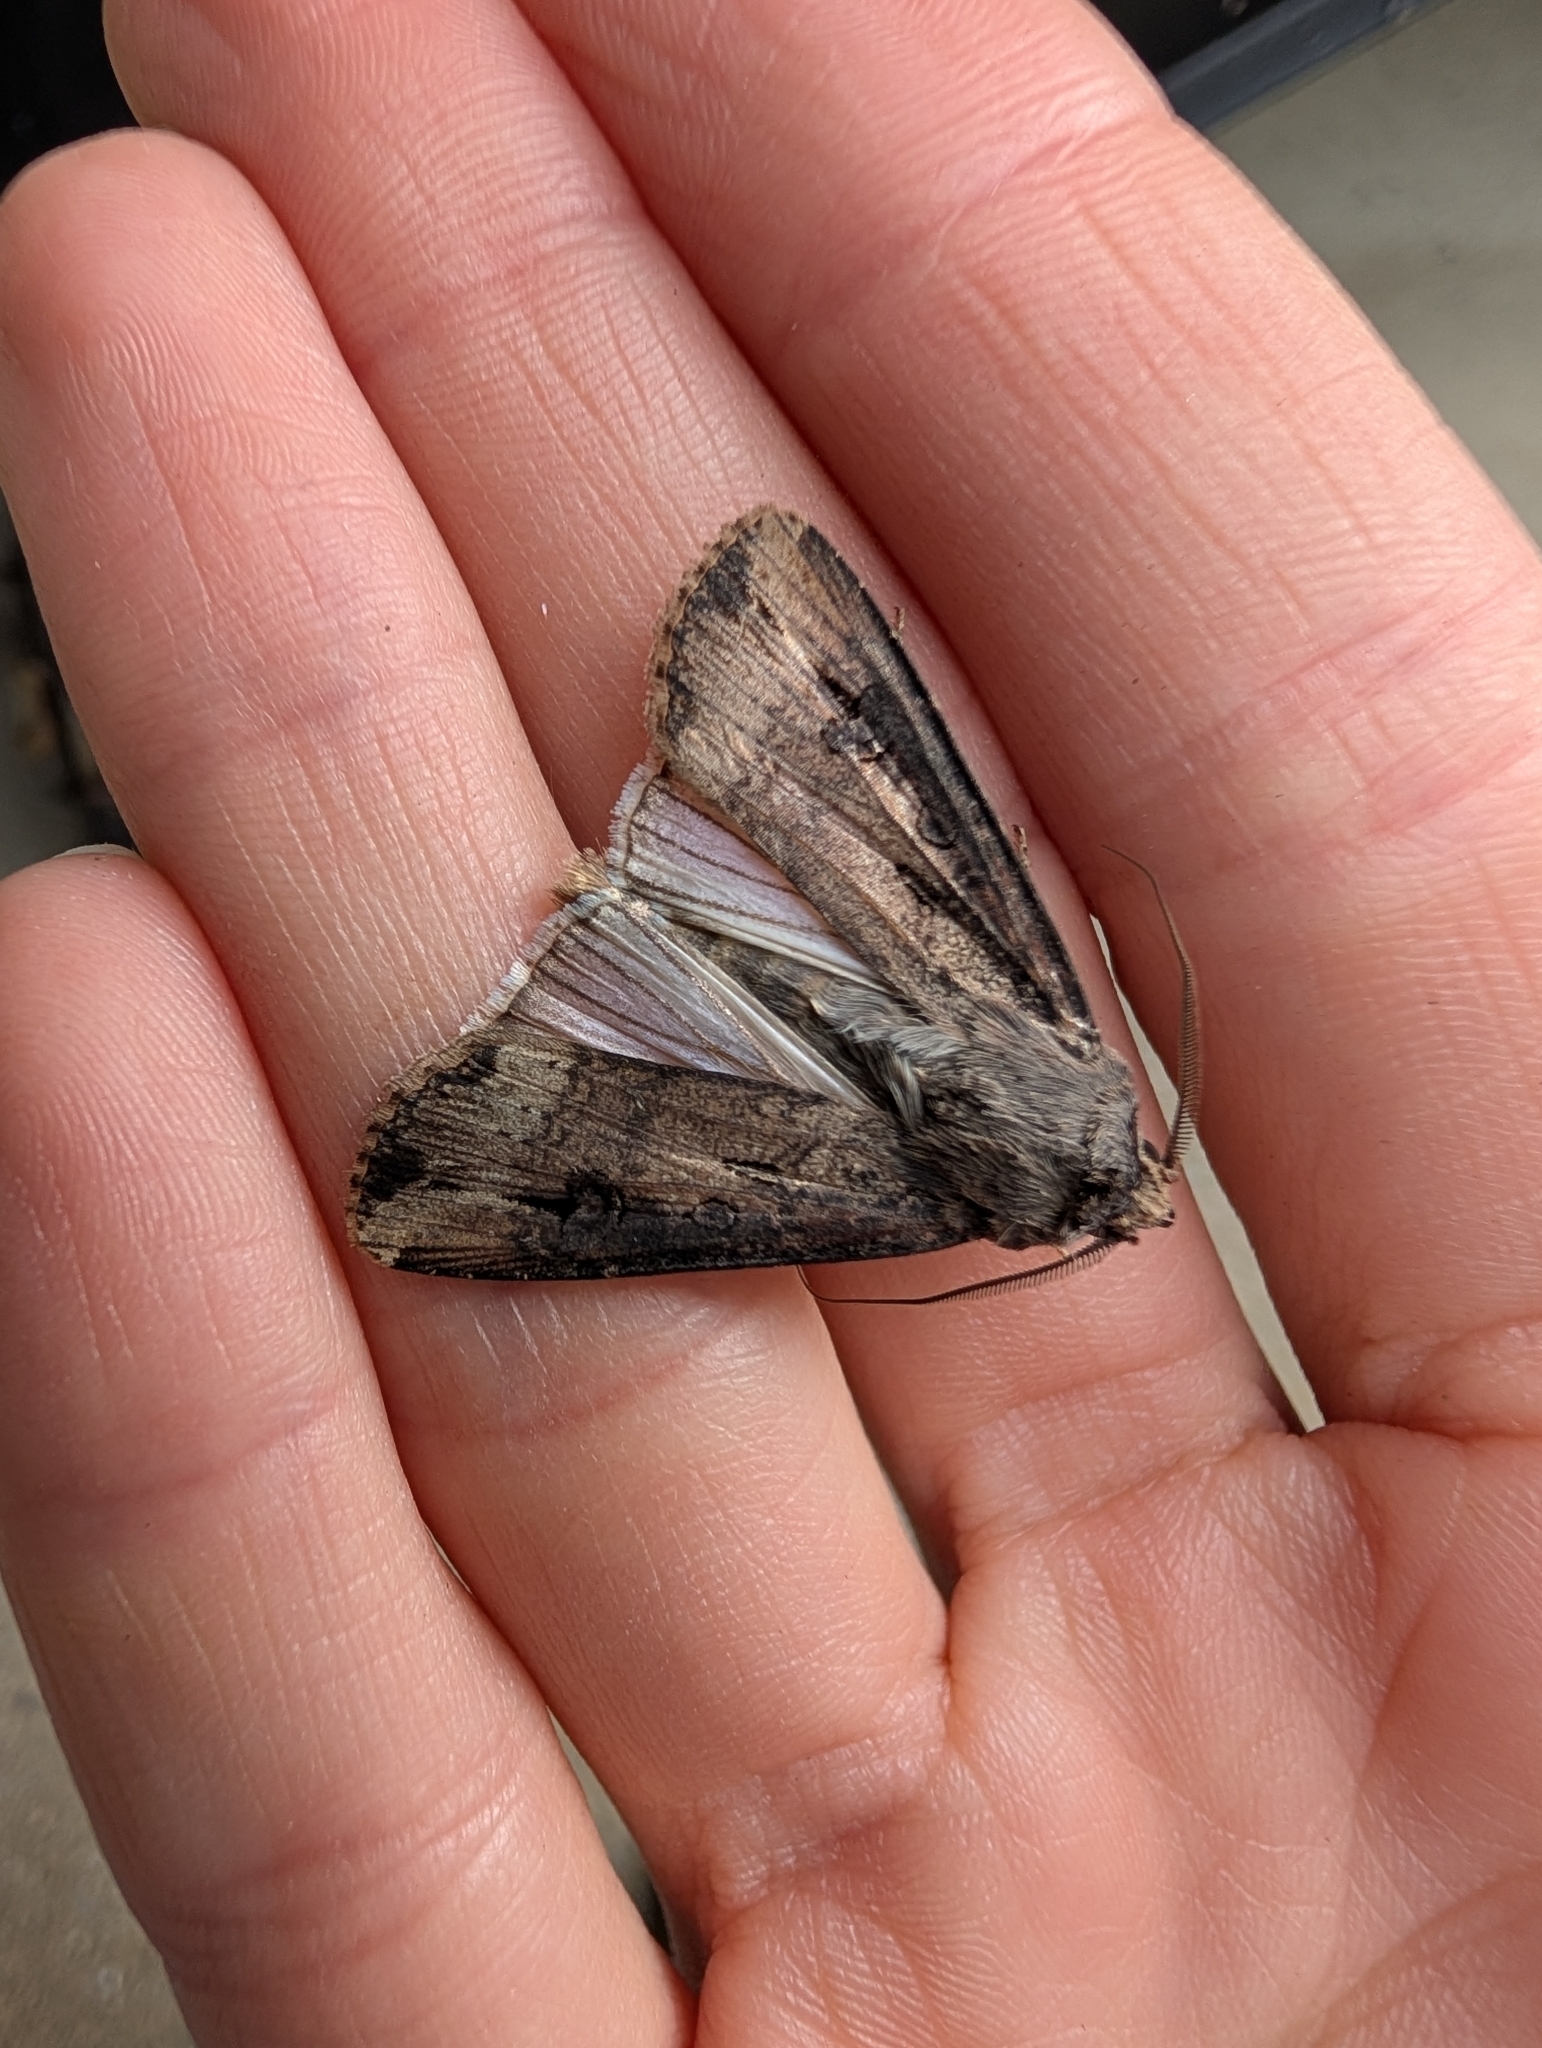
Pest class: cutworms